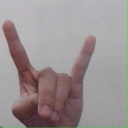
अक्षर: श